Kashubia

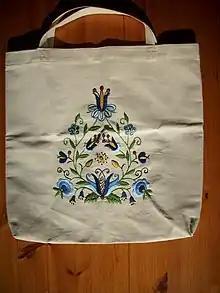
Kashubian embroidery from Żukowo

Although there are no legal regulations regarding the use of Kashubian symbols, the griffin, i.e. a mythical animal, derived from antiquity, is considered the emblem and symbol of the Kashubians. The Kashubian griffin is in black on a yellow background (optionally golden). The colors of the Kashubian flag are taken from the emblem - the upper color is black, and the lower one is yellow (golden). A Kashubian flag with a griffin in the center is also used. If there is an emblem on the flag, then the background is yellow.